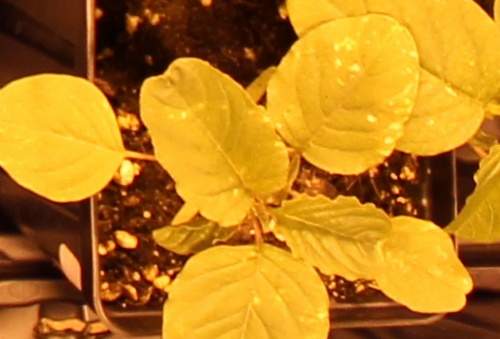
Label: Palmer Amaranth